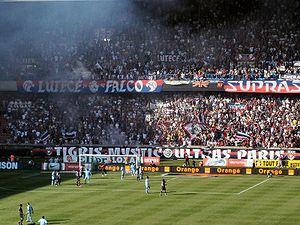
Les supporters du Paris Saint-Germain Football Club encouragent et soutiennent le club de football français du PSG. Ce club est le seul club de football d'Île-de-France à jouer en Ligue 1.